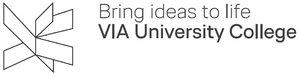
VIA University College
VIA University College logo
VIA University College er en af de otte professionshøjskoler i Danmark, som blev etableret i 2008.